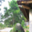
Label: pine_tree